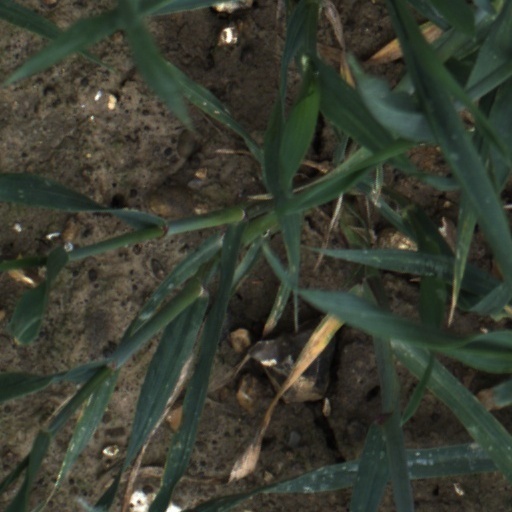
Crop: wheat